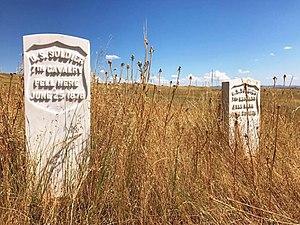
Le Little Bighorn Battlefield National Monument est un monument national américain créé le 29 janvier 1879 pour préserver le champ de bataille de la bataille de Little Bighorn qui eut lieu les 25 et 26 juin 1876. Il inclut le Custer National Cemetery.